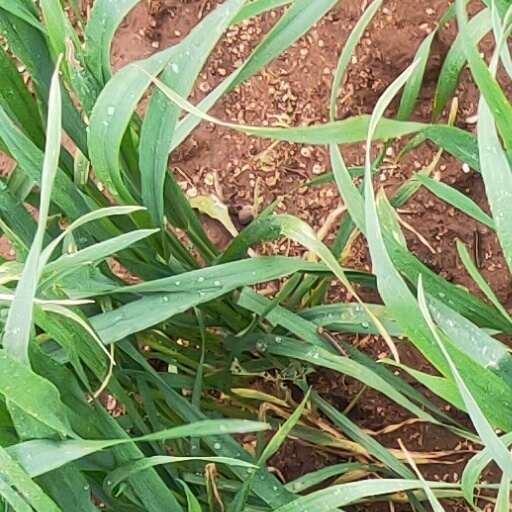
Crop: wheat